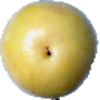
Label: maracuja